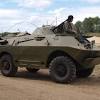
Label: BRDM